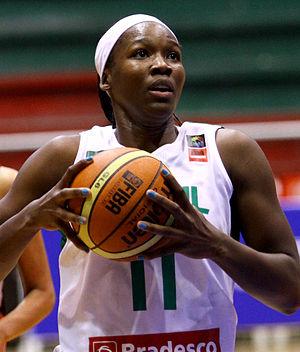
Clarissa dos Santos, née le 10 mars 1988 à Rio de Janeiro, dans l'État de Rio de Janeiro au Brésil, est une joueuse brésilienne de basket-ball. Elle évolue au poste de pivot.
Le terme Afro-Brésiliens désigne les habitants noirs du Brésil, lesquels sont généralement des descendants d’esclaves originaires d’Afrique. Ce terme n’est pas d’un usage très répandu au Brésil même, où constructions et classifications sociales reposent sur l’apparence plutôt que sur l’ascendance réelle ; les personnes présentant des traits africains visibles, en particulier une peau sombre, sont généralement nommés negros ou, moins communément, pretos. Les membres d’un autre groupe de population, les pardos, sont susceptibles également de posséder une ascendance africaine, à des degrés divers. En fonction des circonstances, ceux dont les traits africains sont plus patents seront souvent catalogués par les autres comme negros, et par conséquent tendront à s’identifier eux-mêmes comme tels, au contraire de ceux chez qui ces traits sont plus discrets. Il importe de noter du reste que les termes pardo et preto sont peu usités en dehors du domaine des recensements statistiques, et que la société brésilienne dispose d’une panoplie de mots pour caractériser les personnes d’origine raciale mixte.
Cette page contient la liste de toutes les équipes et leurs joueuses participant au Tournoi féminin de basket-ball aux Jeux olympiques d'été de 2016.